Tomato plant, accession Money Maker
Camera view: bottom (45 deg); turntable rotation: 150 degrees
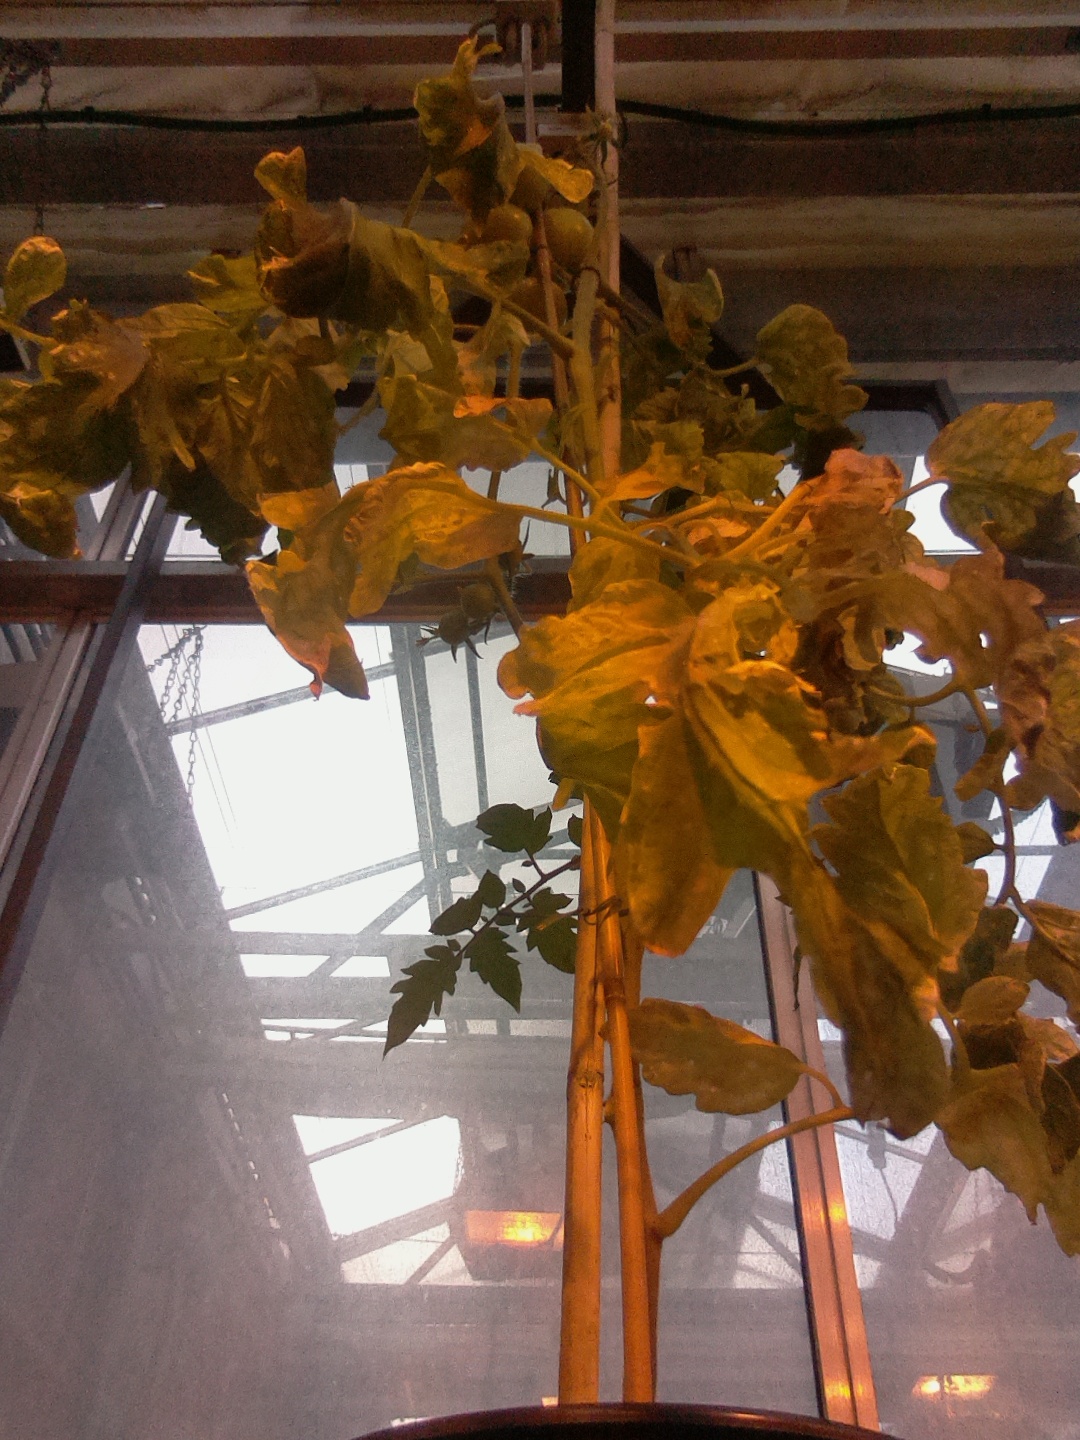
BBCH growth stage 78: 80% -90% of final fruit size